Andrzej Witko

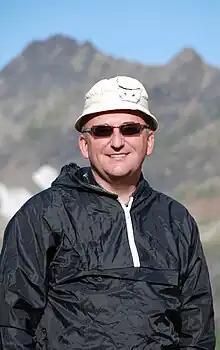
Fr. Andrzej Witko in 2008.

Andrzej Witko (born April 9, 1966) is a Polish Roman Catholic priest, art historian, and theologian of spirituality. He is a professor at the Pontifical University of John Paul II in Kraków.